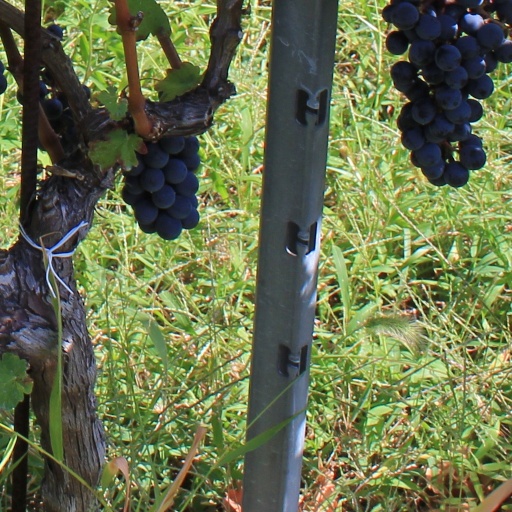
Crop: grape